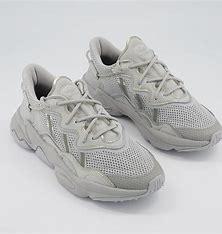
Brand: Adidas
Model: Ozweego